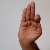
The image shows a hand gesture representing the letter 'F' in Indian Sign Language.